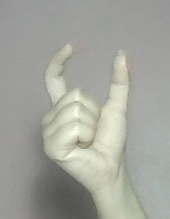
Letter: nun